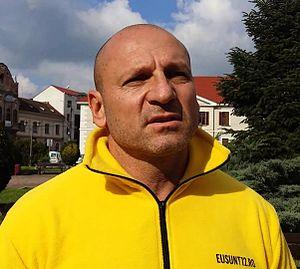
Bogdan Stelea est un footballeur roumain né le 5 décembre 1967 à Bucarest. Gardien de but, il est aisément reconnaissable à son crâne chauve et à son imposante stature.